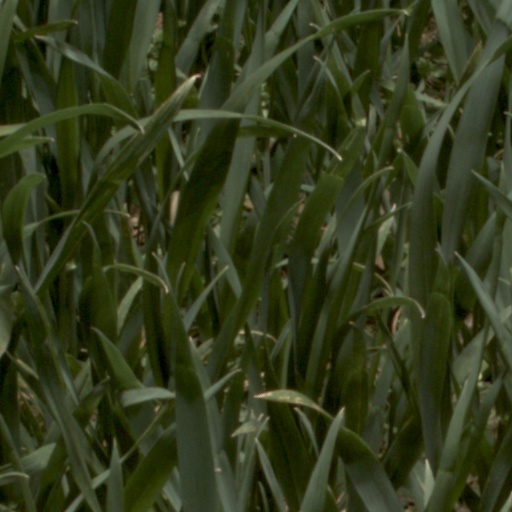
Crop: wheat